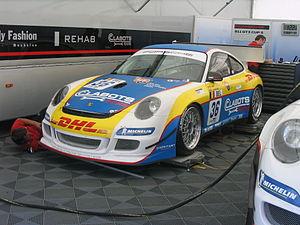
Prospeed Competition, créée par Rudi Penders et Luc Goris en 2006, est une équipe belge de compétition automobile.
Stéphane Lémeret, né le 4 septembre 1973 à Bruxelles est un journaliste et pilote automobile belge. En activité depuis 1994, il s'est spécialisé dans les course d'endurance. En 2016, il comptabilise 20 participations aux 24 Heures de Spa, course à laquelle il finit 3 fois à la seconde place, une aux 24 Heures du Mans en Porsche et 3 saisons en Blancpain GT series. En 2016, il devient le premier champion TCR Benelux en Honda. En 2017, il remporte le championnat GT de l’Asian Le Mans Series sur une Ferrari.